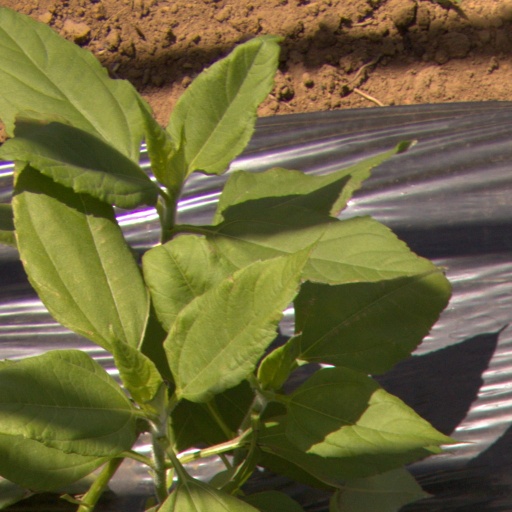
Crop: Jerusalem artichoke